Muroran Station

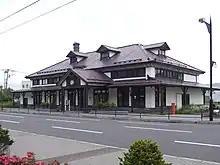
The former Muroran Station building in June 2007

The station opened on 1 July 1897. With the privatization of Japanese National Railways (JNR) on 1 April 1987, the station came under the control of JR Hokkaido.